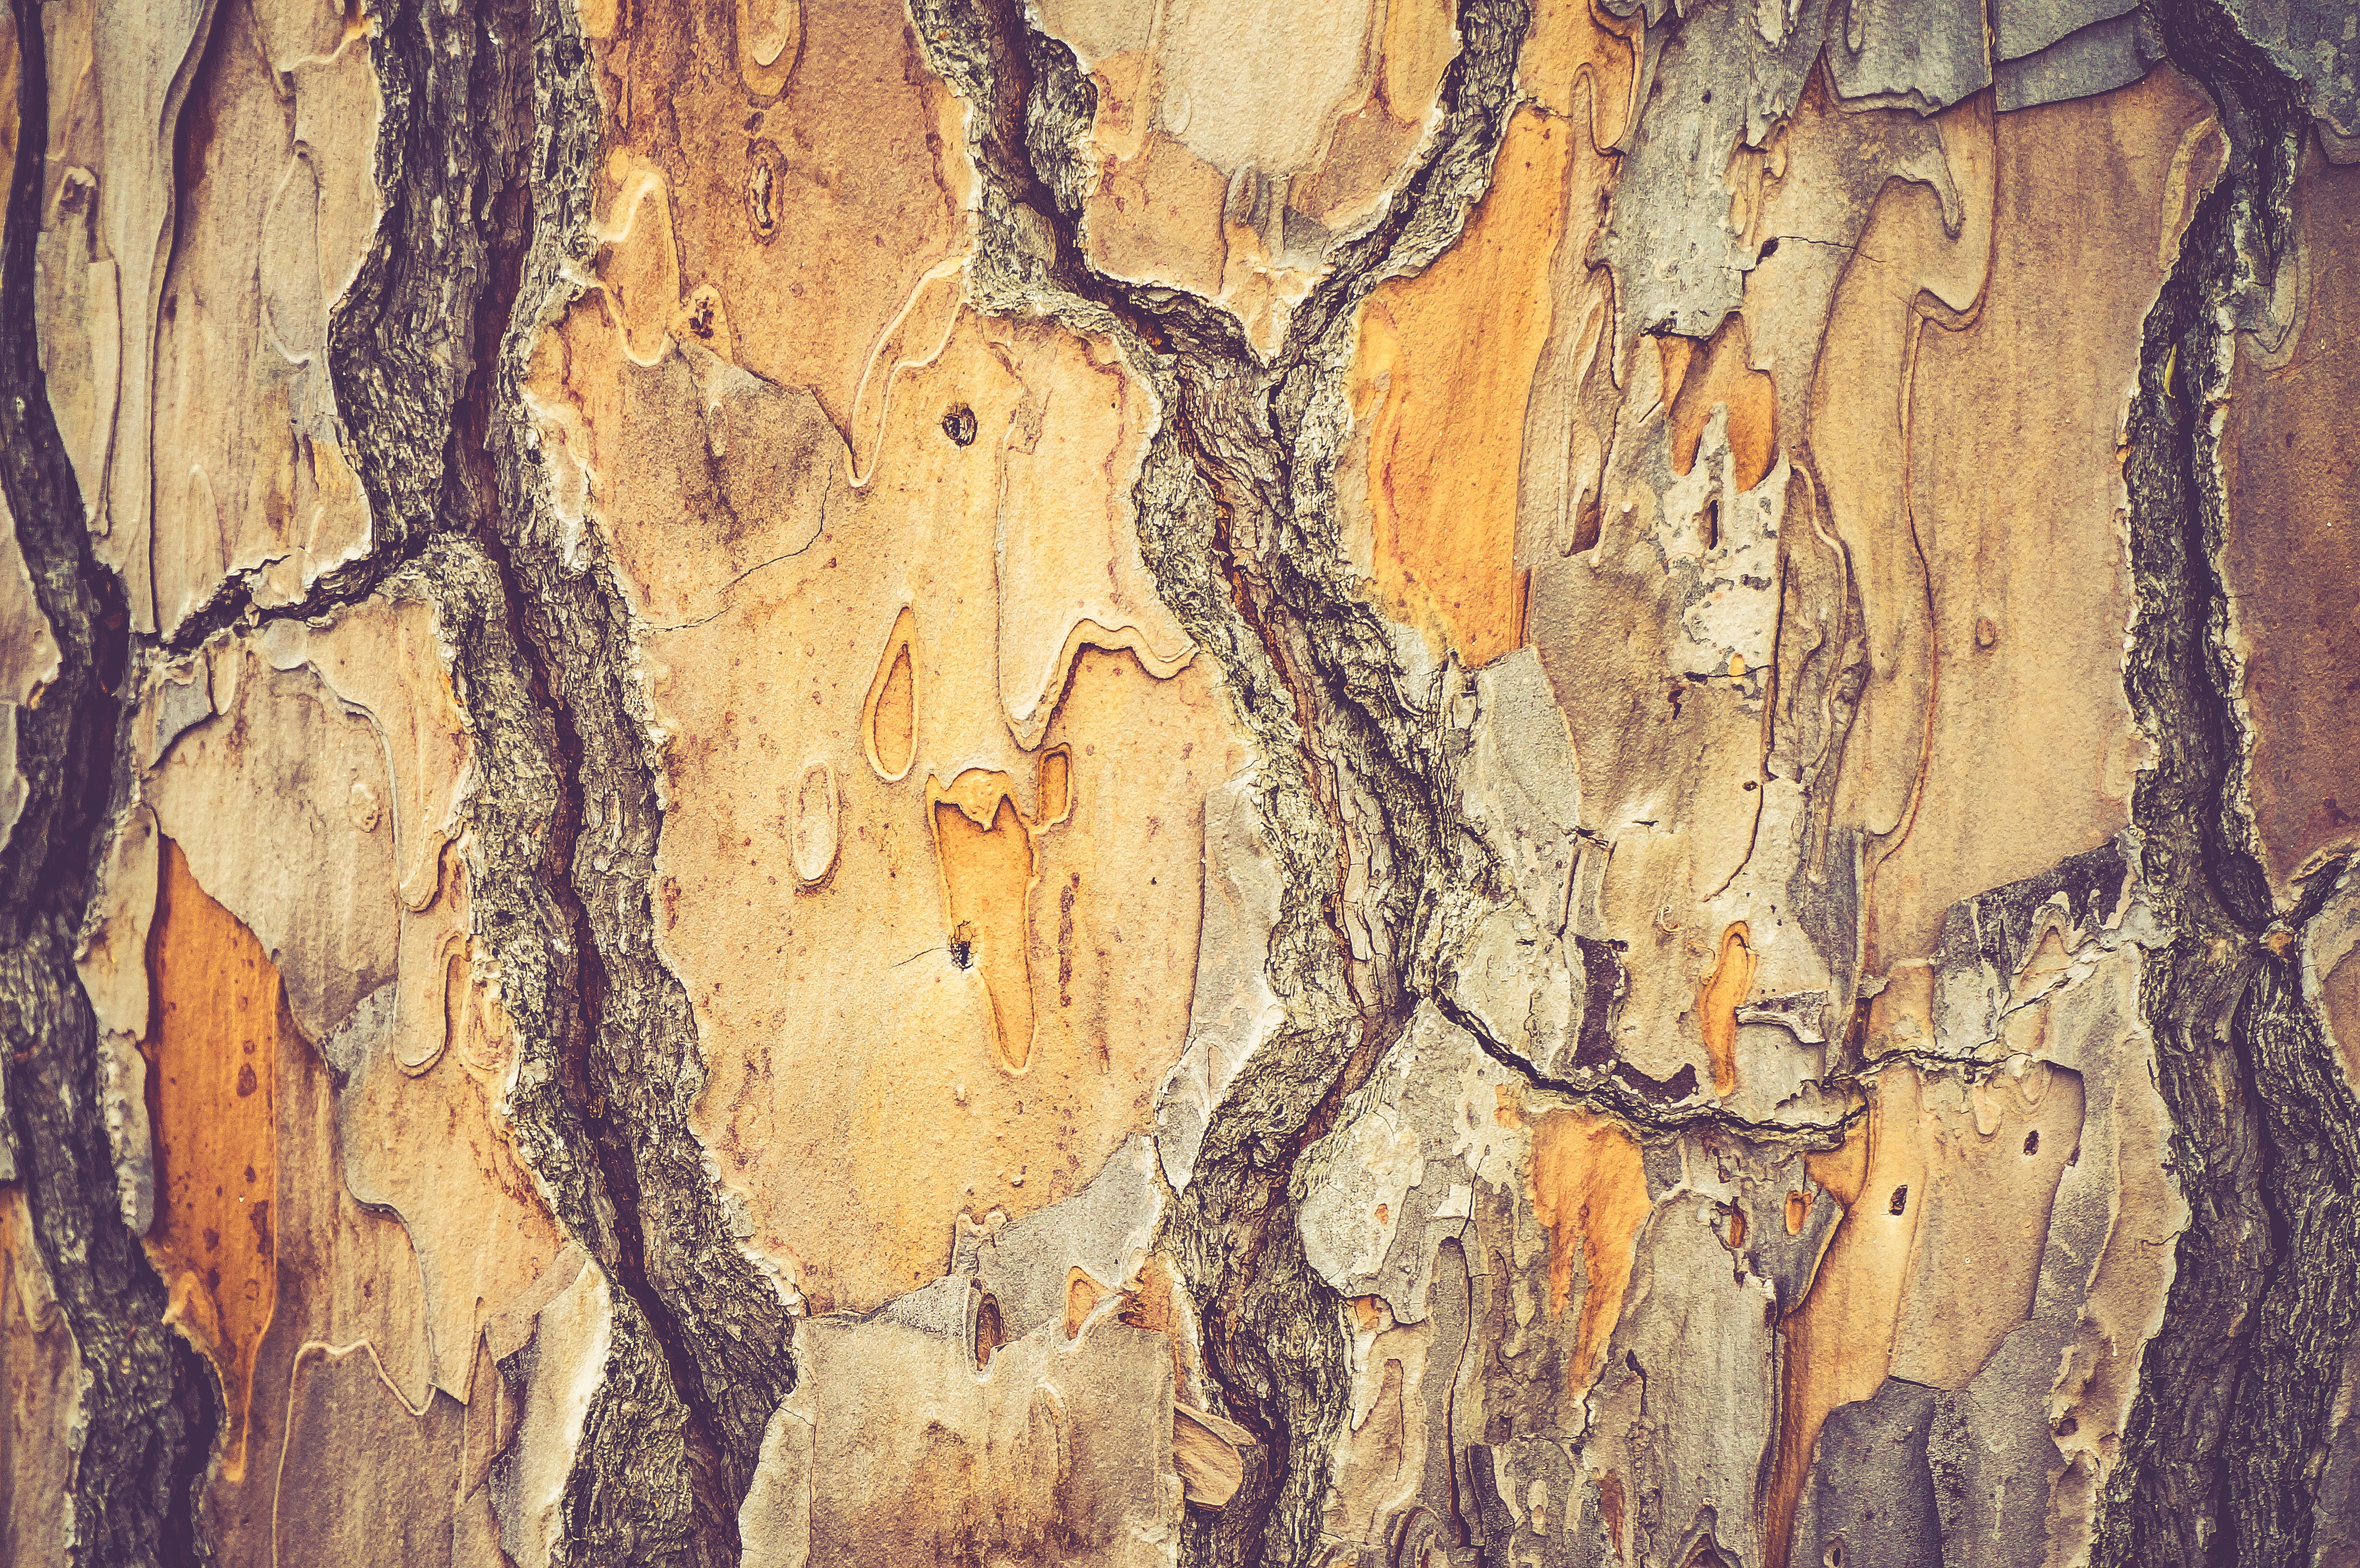
tree, branch, plant, wood, texture, leaf, trunk, formation, soil, plant stem, woody plant